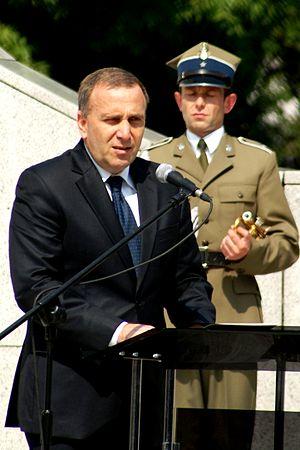
Grzegorz Schetyna lors de la cérémonie du 66e anniversaire de l'insurrection de Varsovie